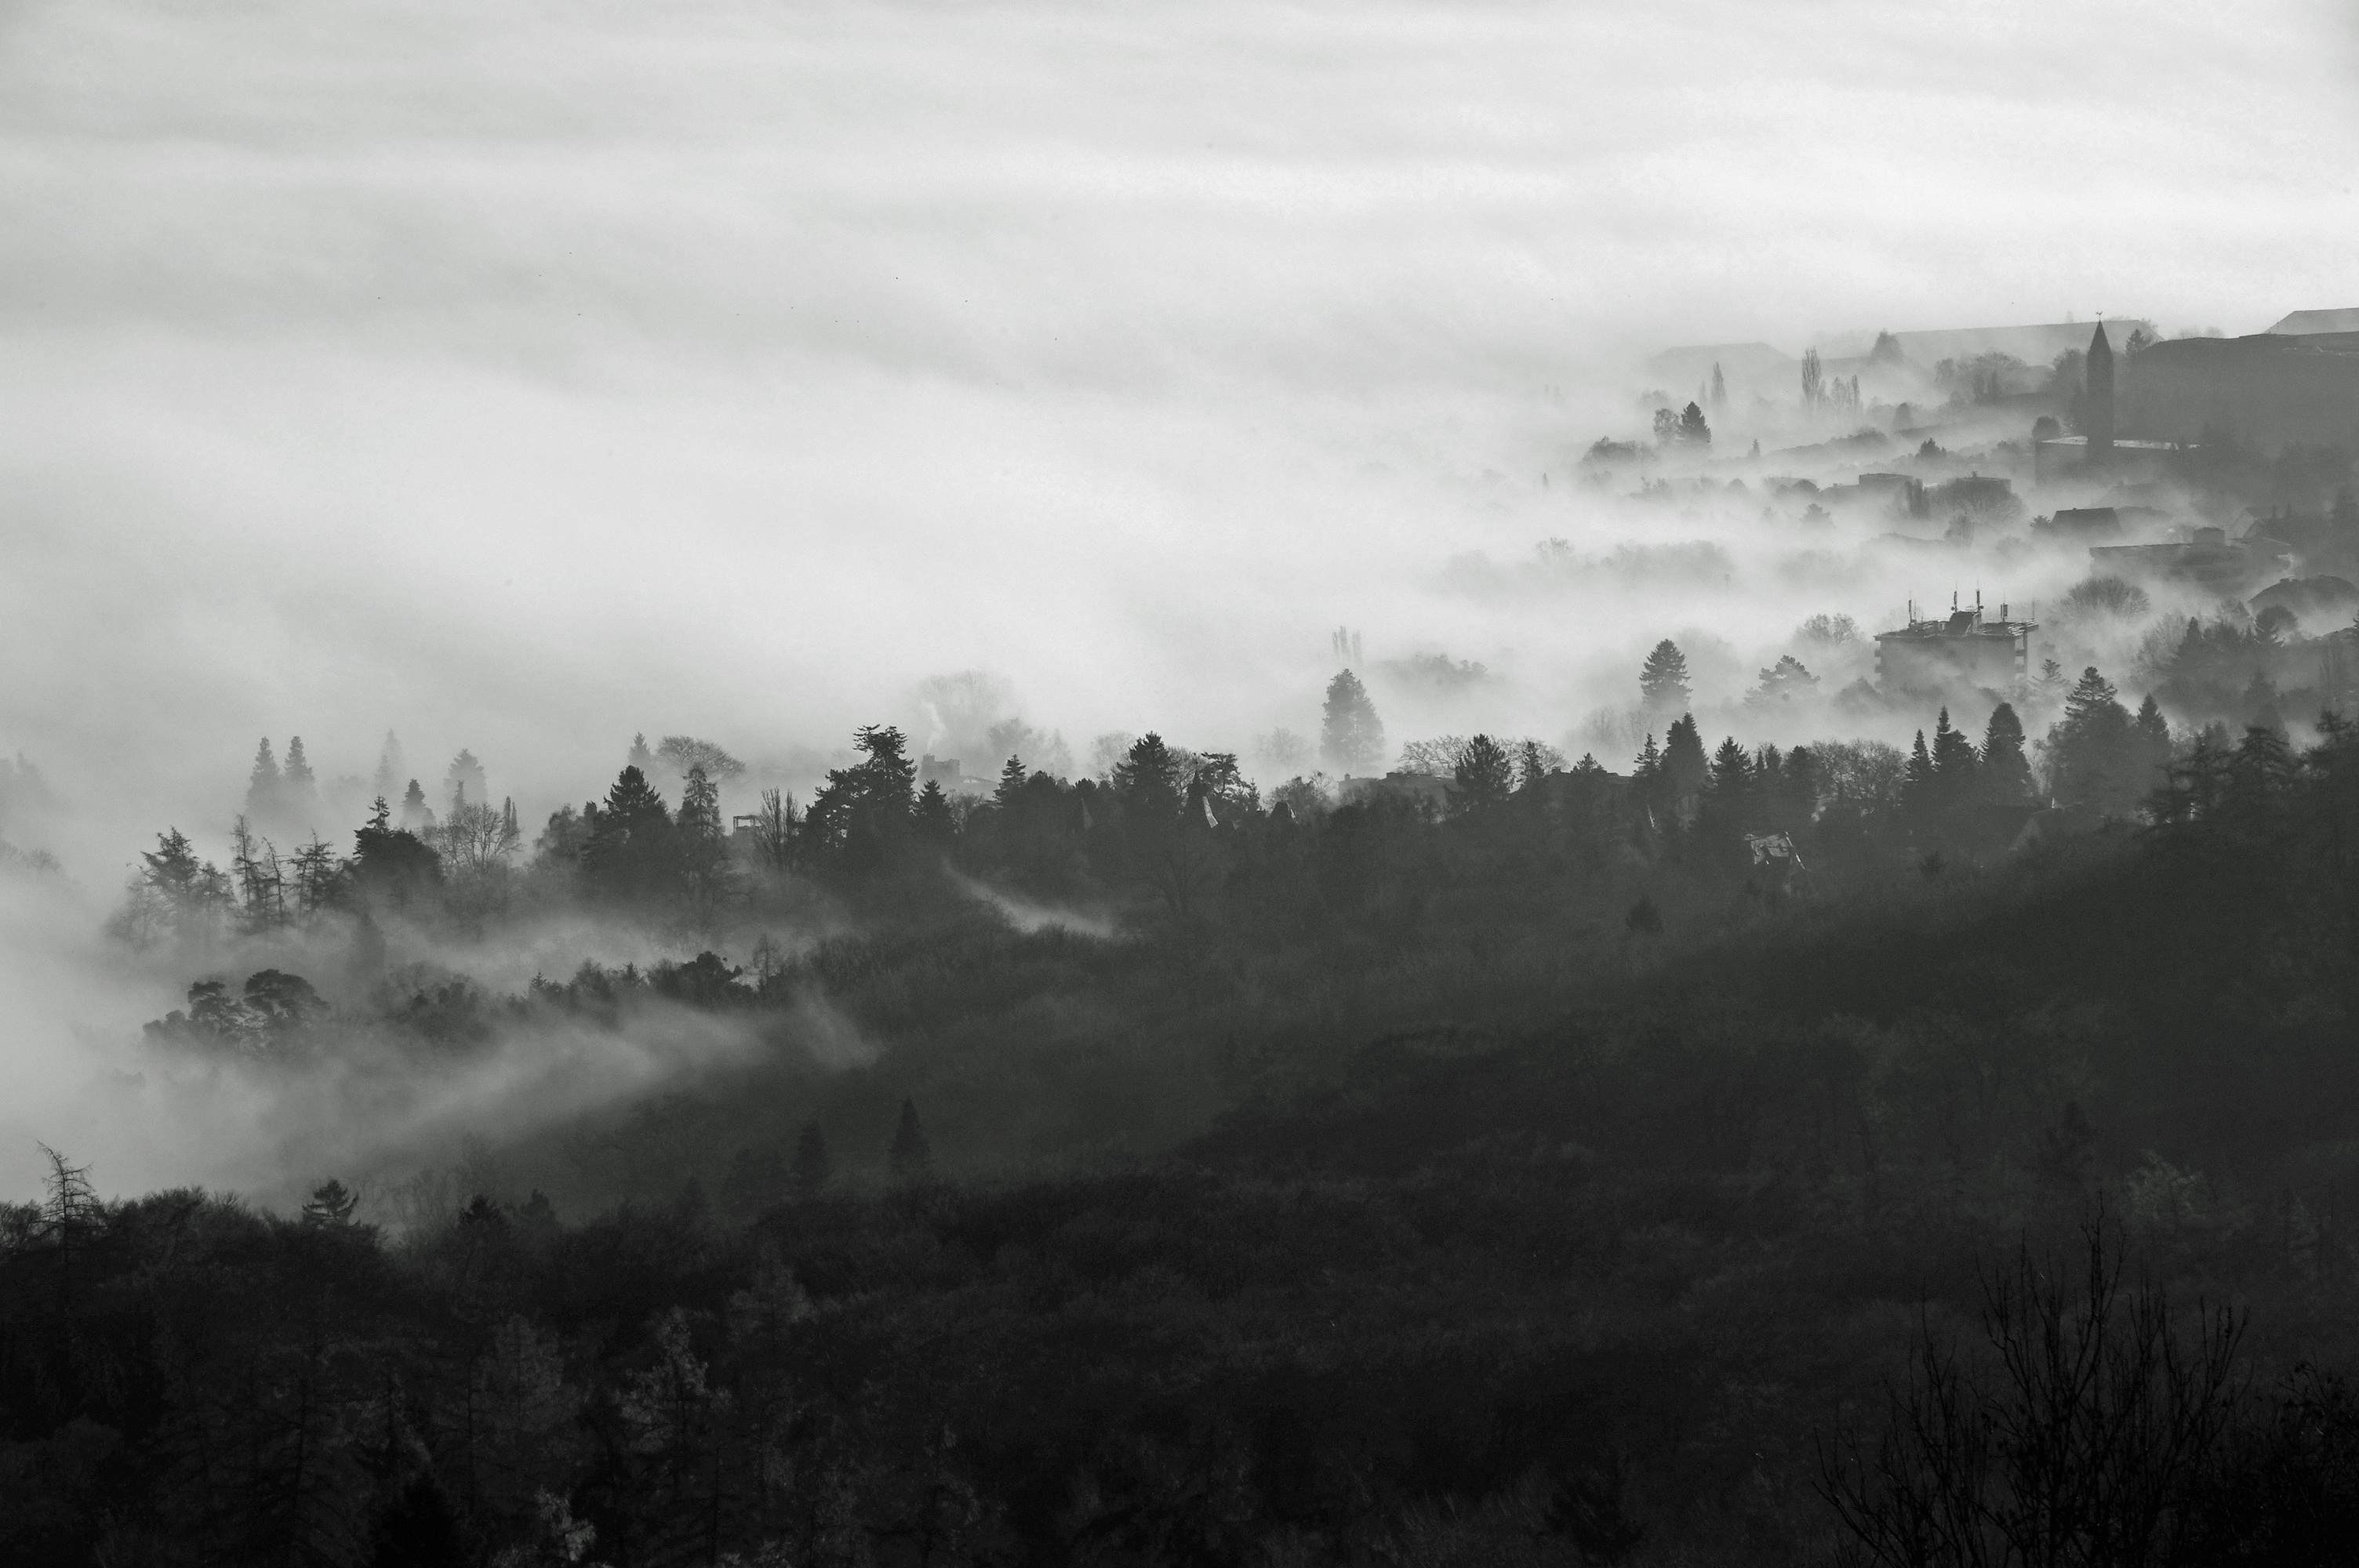
tree, nature, forest, horizon, mountain, cloud, black and white, sky, fog, sunrise, mist, morning, hill, dawn, atmosphere, weather, haze, darkness, monochrome, world heritage, kassel, wilhelmsh he, mountain park wilhelmsh he, mountain park, monochrome photography, atmospheric phenomenon, mountainous landforms